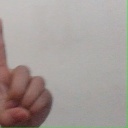
अक्षर: ड